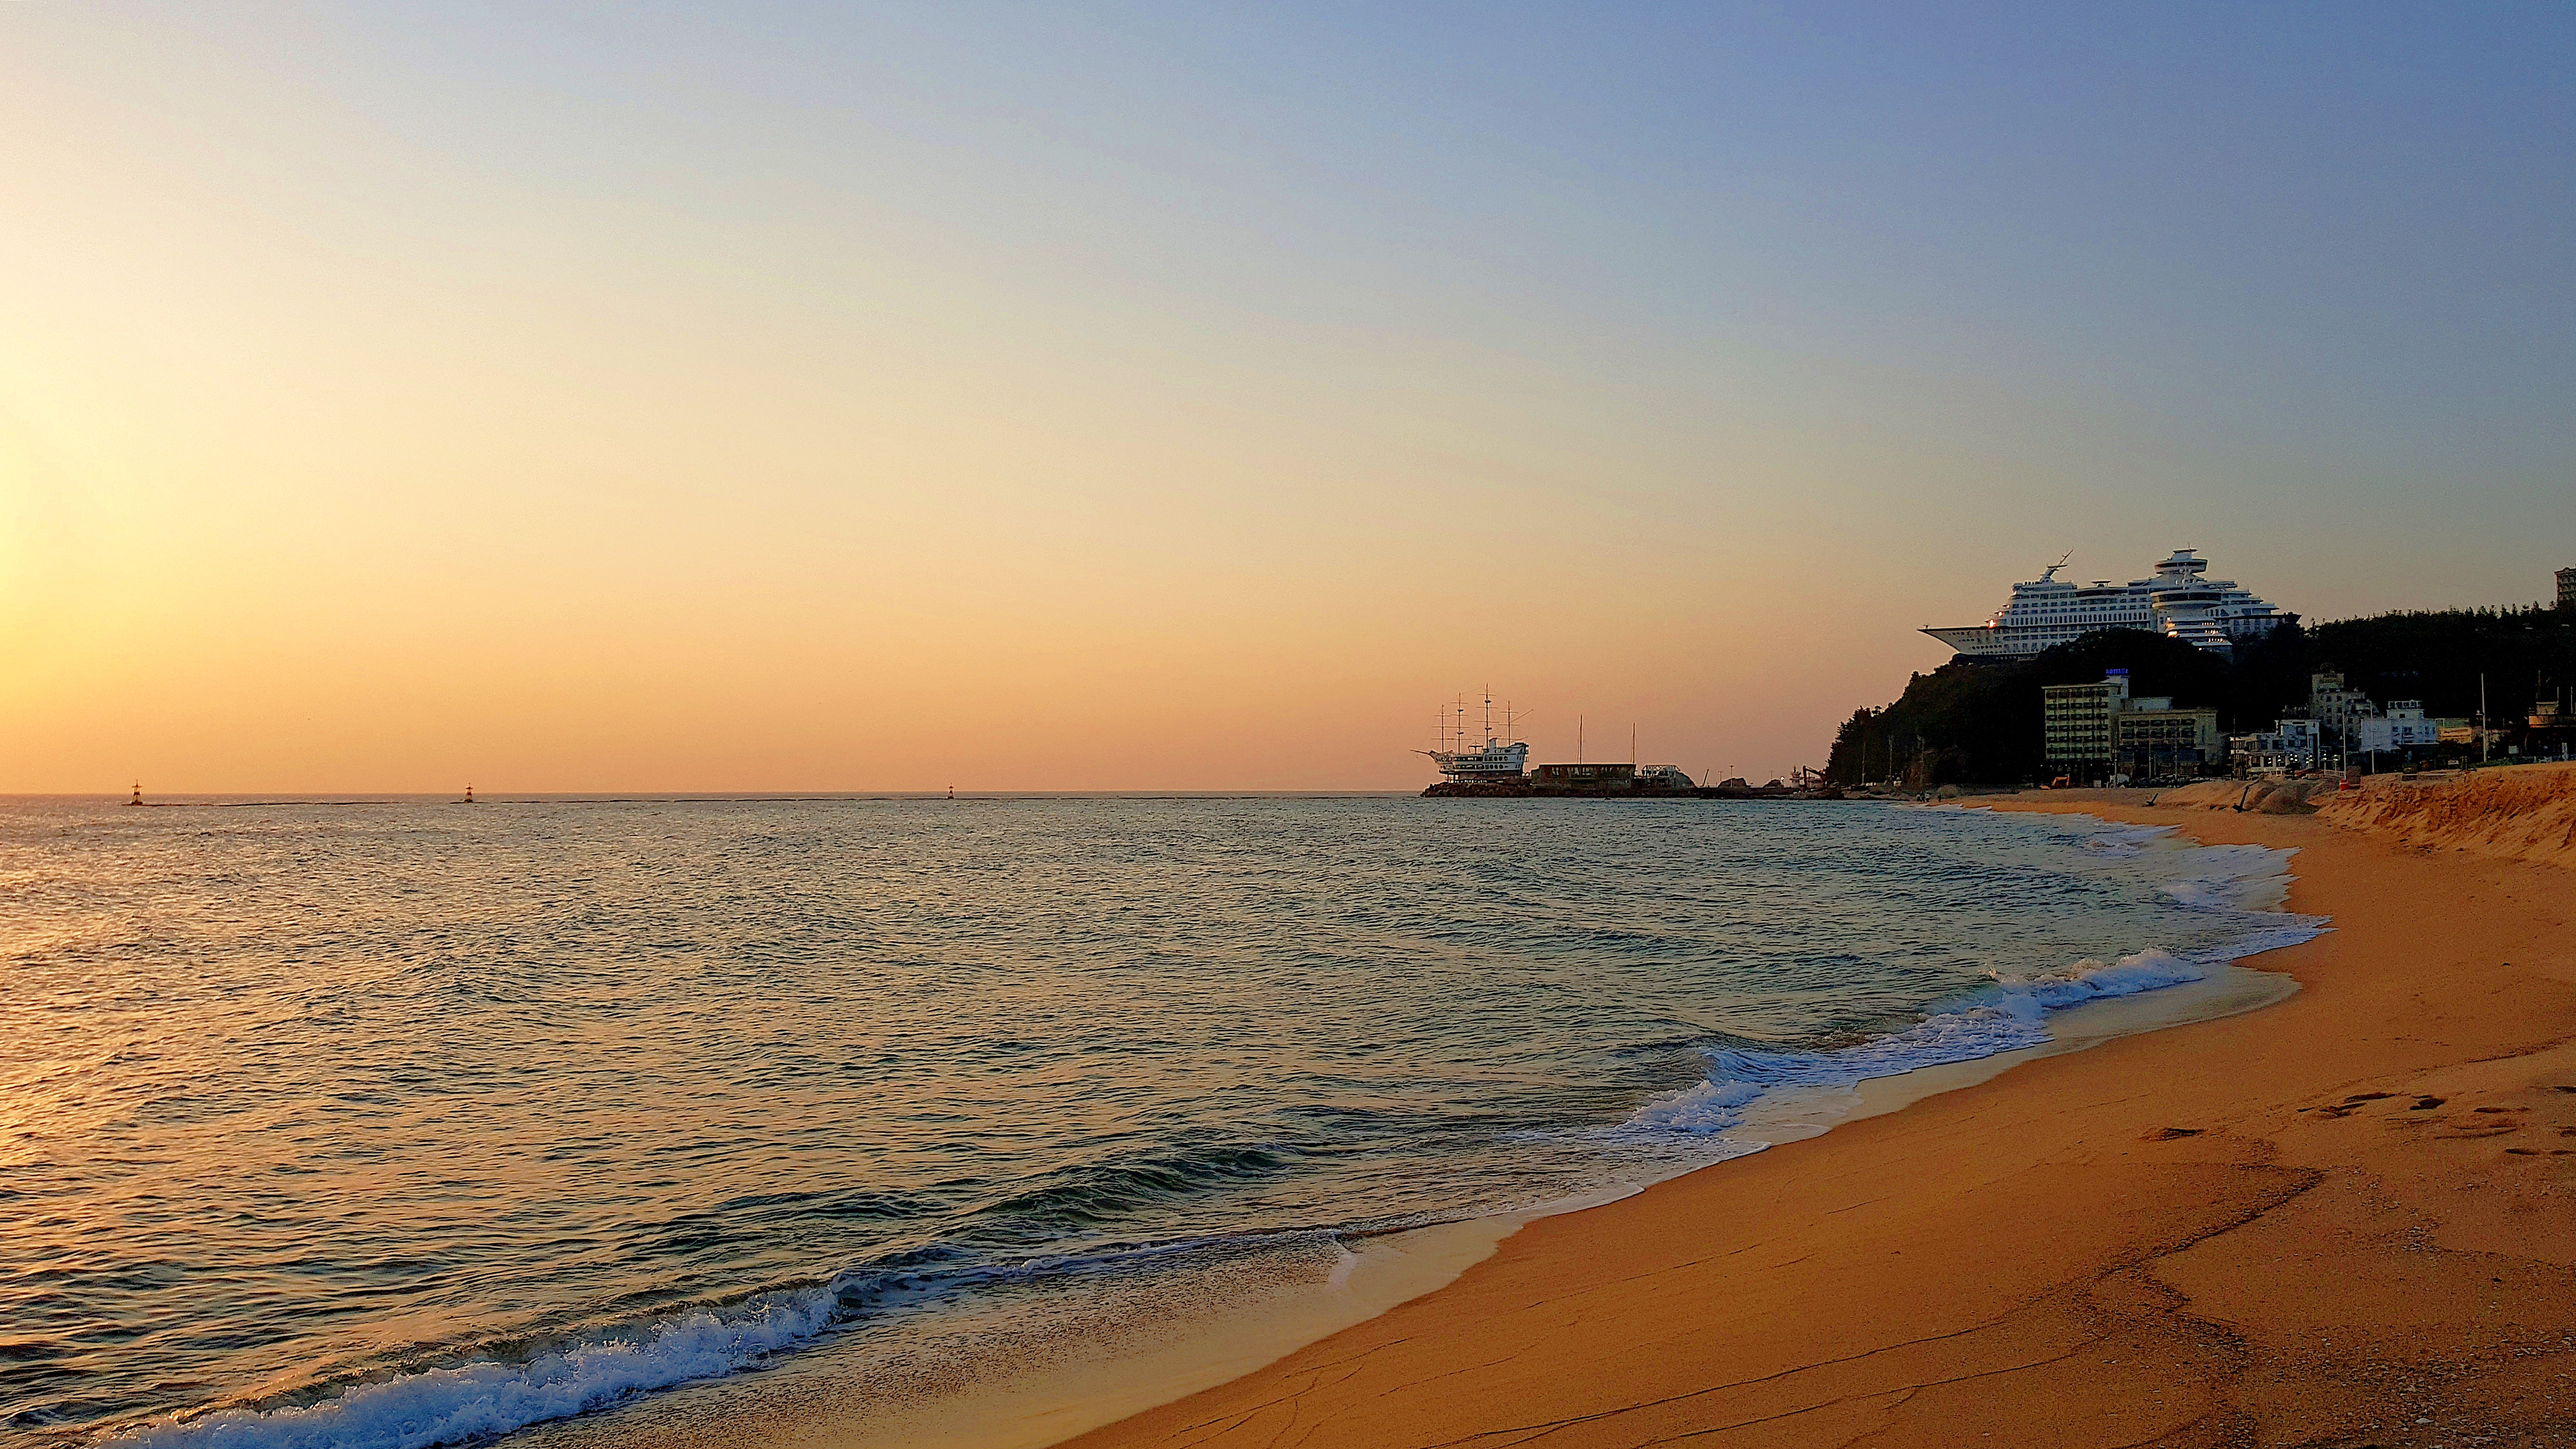
korea, ocean, sea, wave, beach, boat, yacht, horizon, sky, sunset, afterglow, evening, morning, calm, coast, vehicle, sunrise, dusk, watercraft, ship, vacation, cloud, landscape